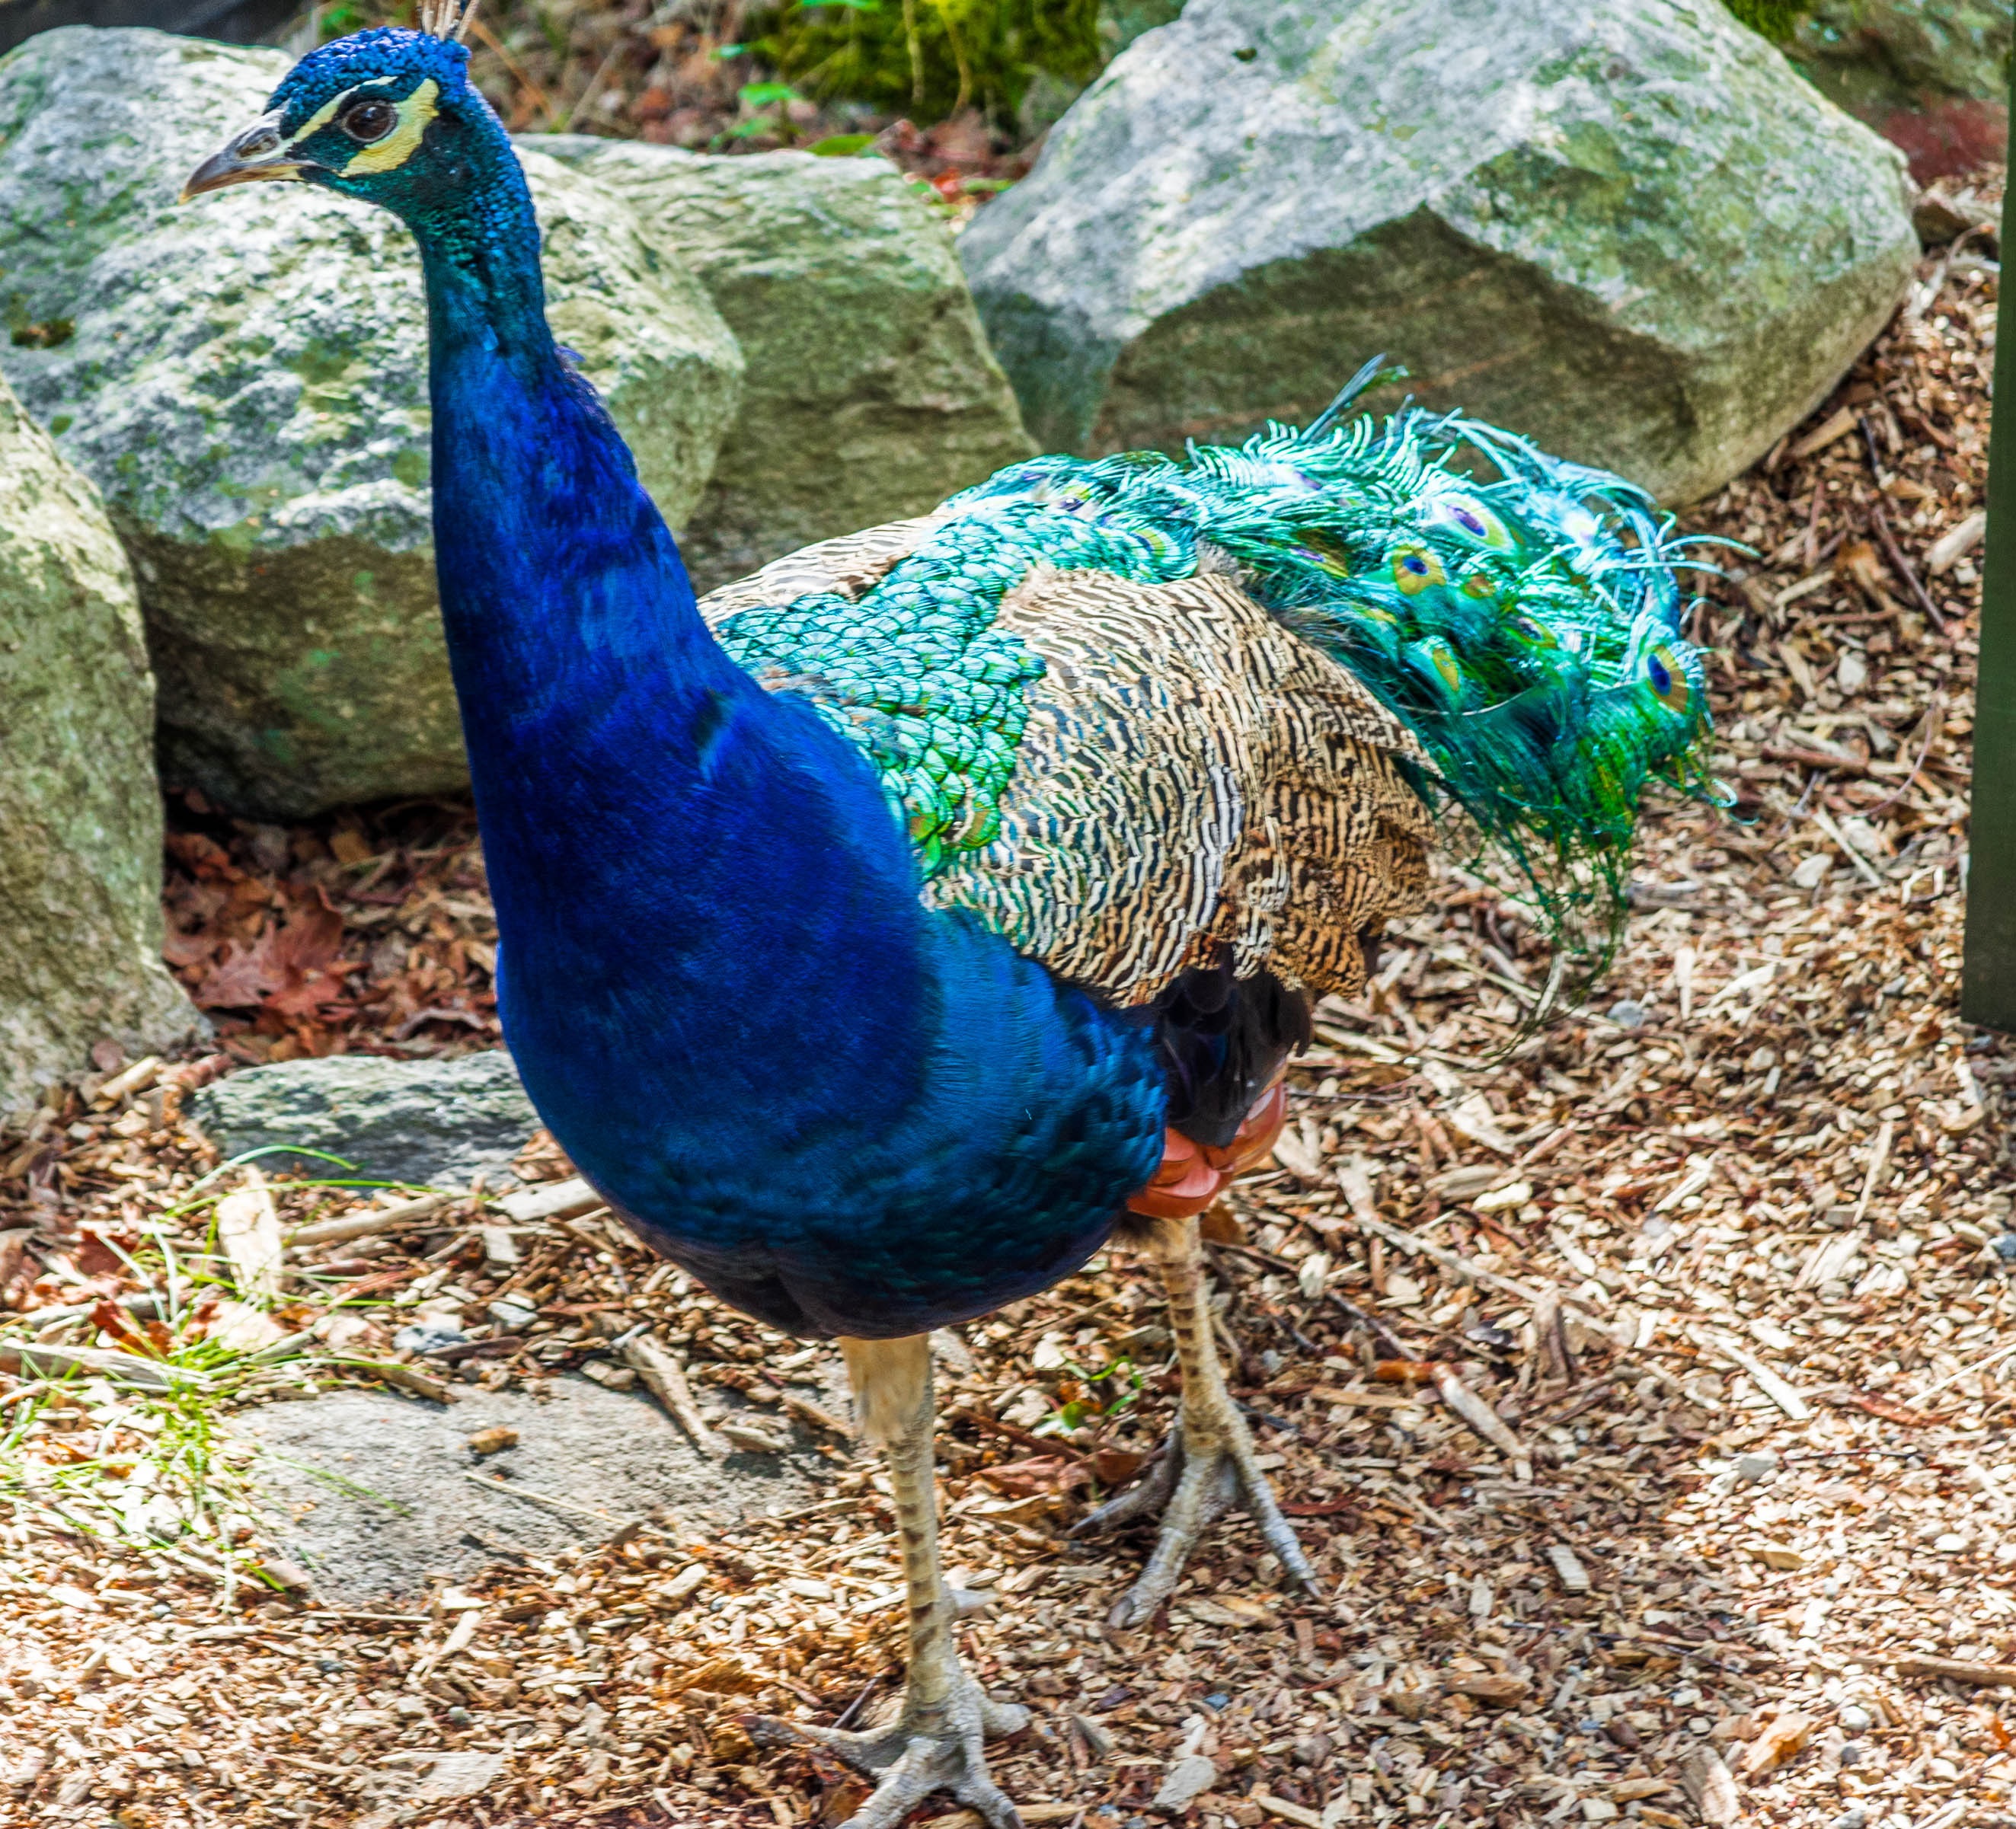
nature, bird, wildlife, pattern, green, beak, color, blue, colorful, chicken, fowl, fauna, peacock, plumage, turquoise, feathers, galliformes, vertebrate, beautiful, elegant, peafowl, vibrant, phasianidae